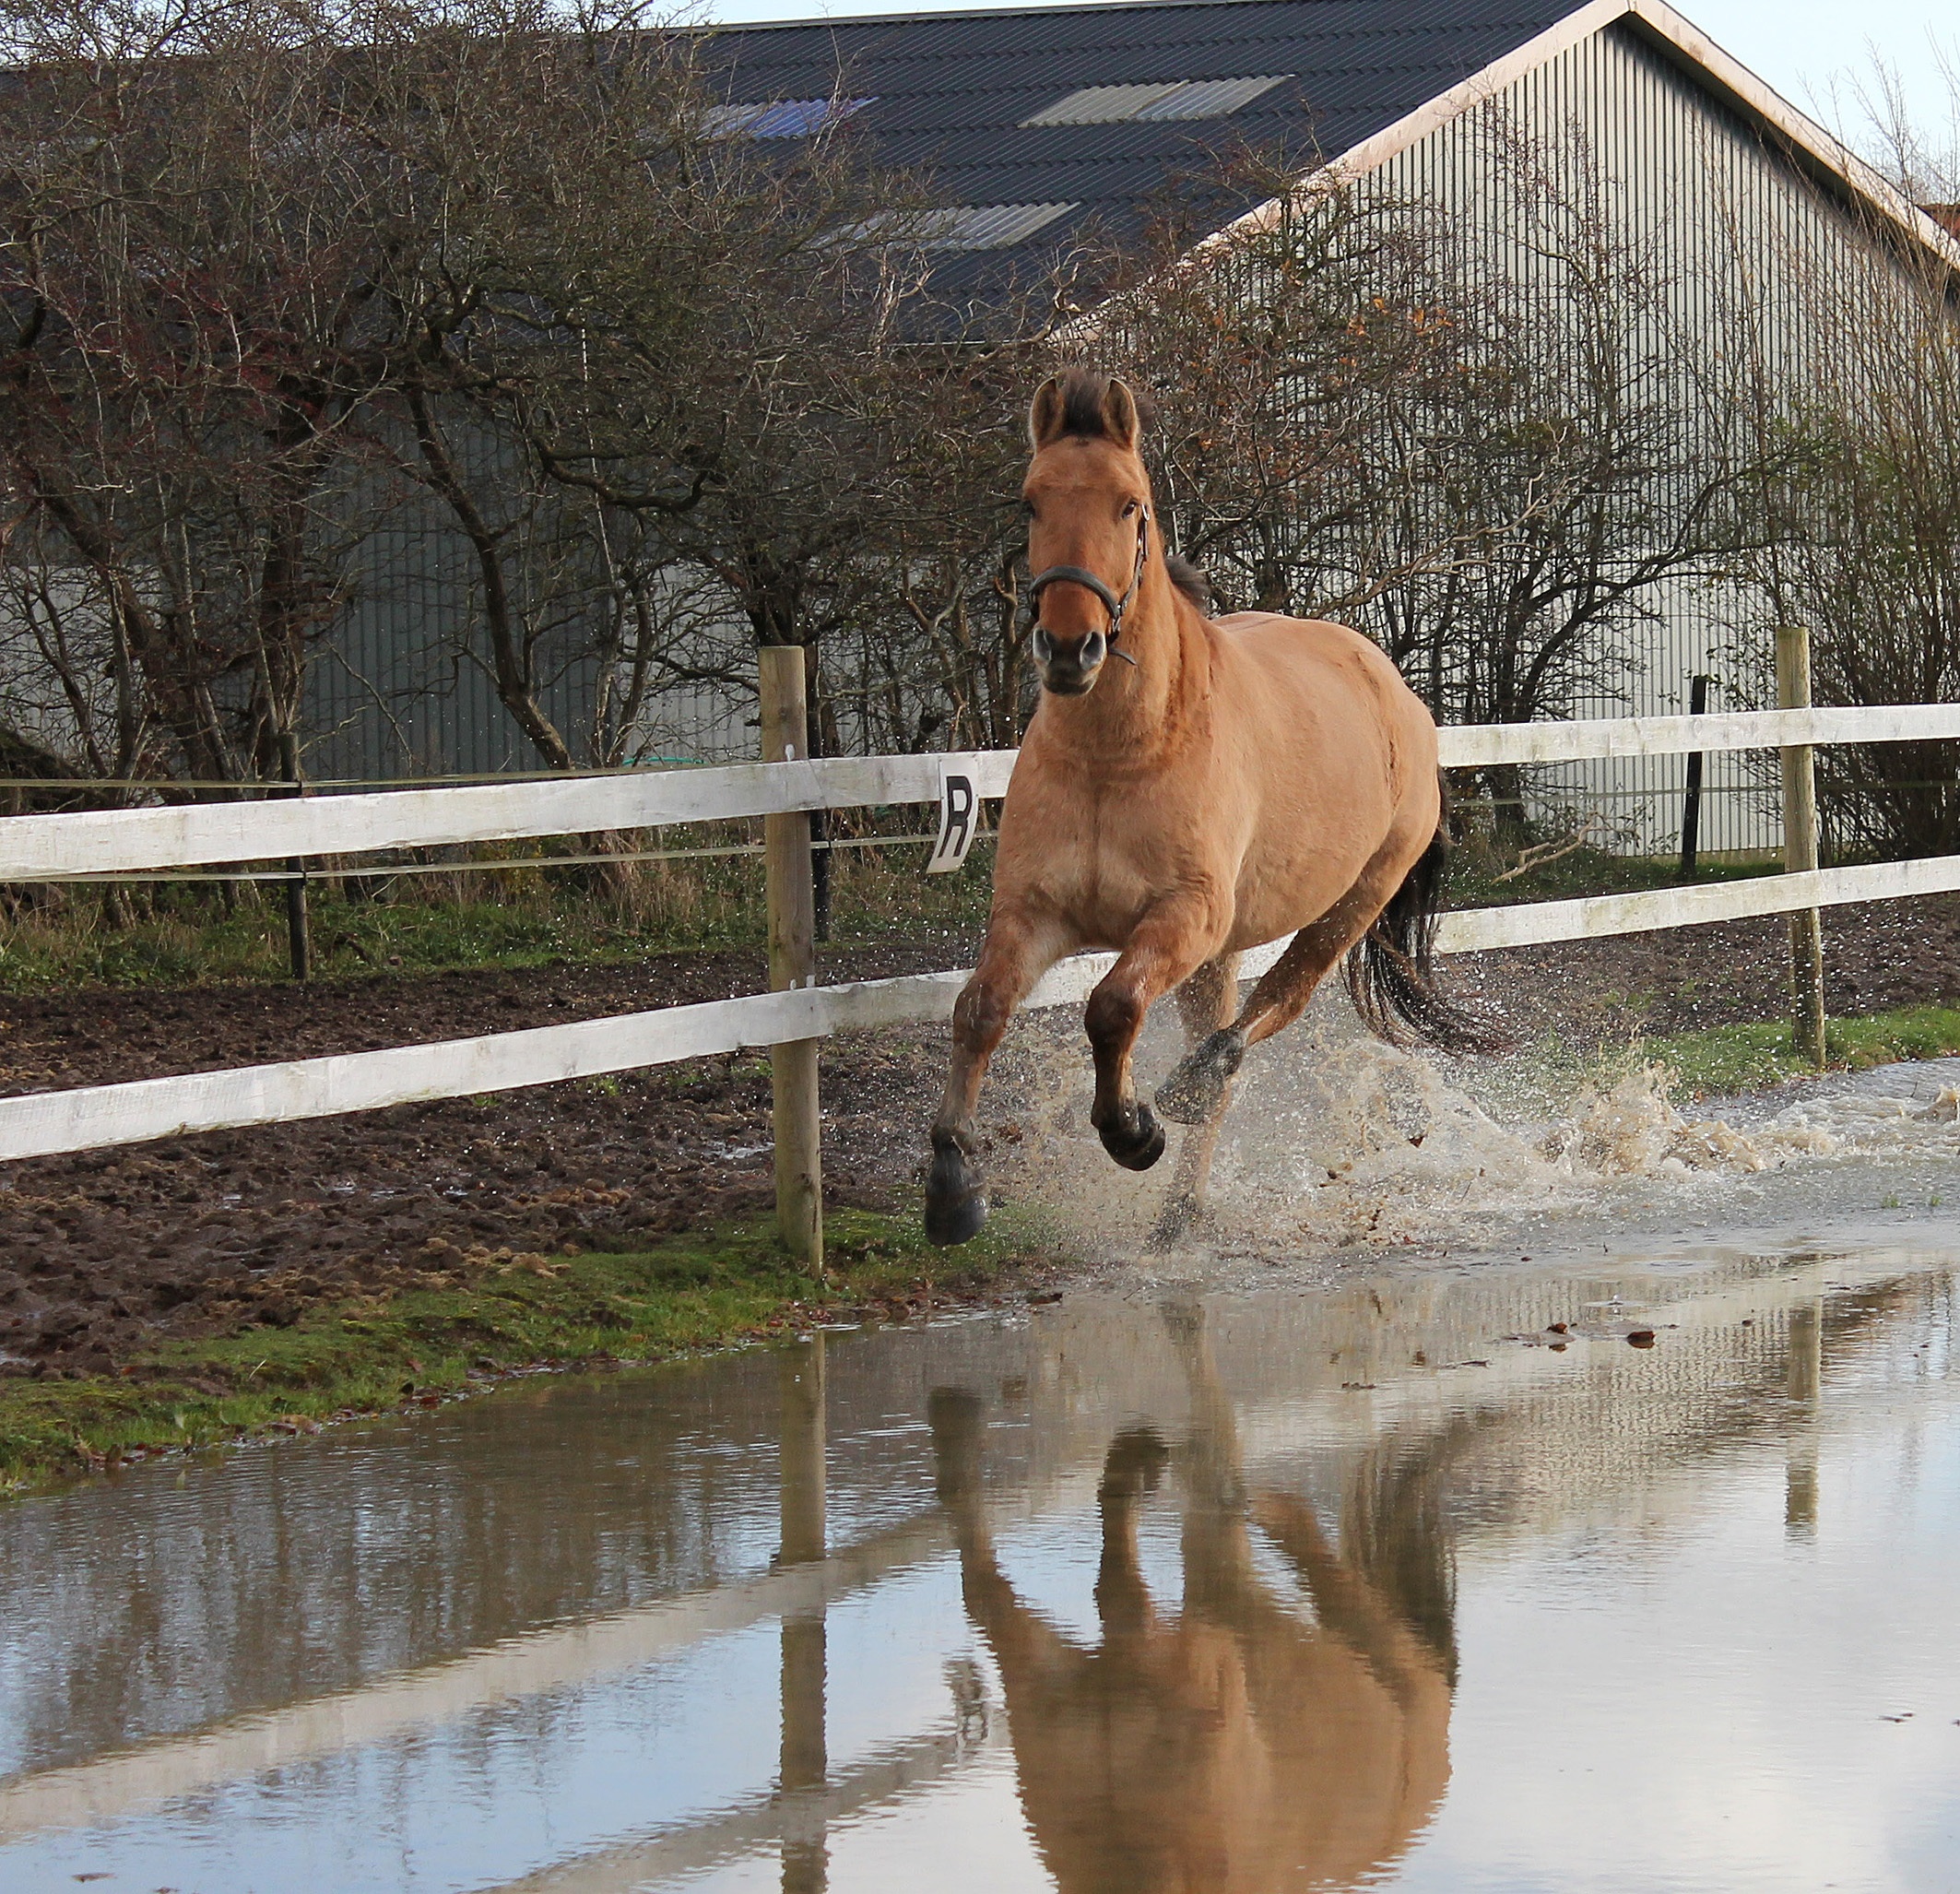
farm, horse, mammal, stallion, agriculture, race, mare, expensive, eventing, horse like mammal, mustang horse